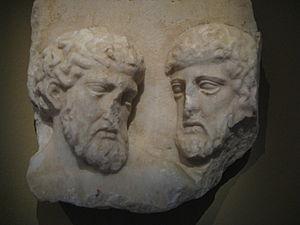
La frise du Parthénon ou « frise des Panathénées » est une frise ionique en marbre du Pentélique de 160 mètres de long représentant 378 figures humaines et 245 animaux. Elle entourait le sékos du Parthénon sur l'Acropole d'Athènes. Si elle a été réalisée par plusieurs artistes, elle fut sculptée très probablement sous la direction de Phidias entre 442 et 438 av. J.-C.